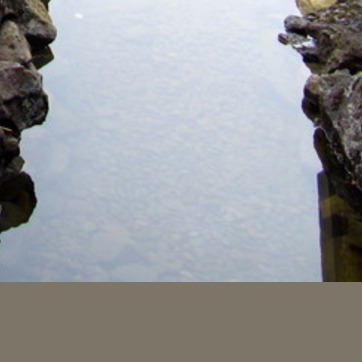
Material: water